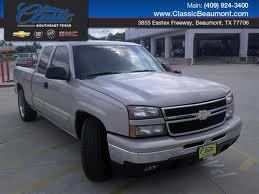
Car model: 2007 Chevrolet Silverado 1500 Classic Extended Cab